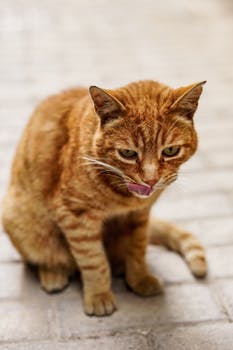
Label: No Watermark